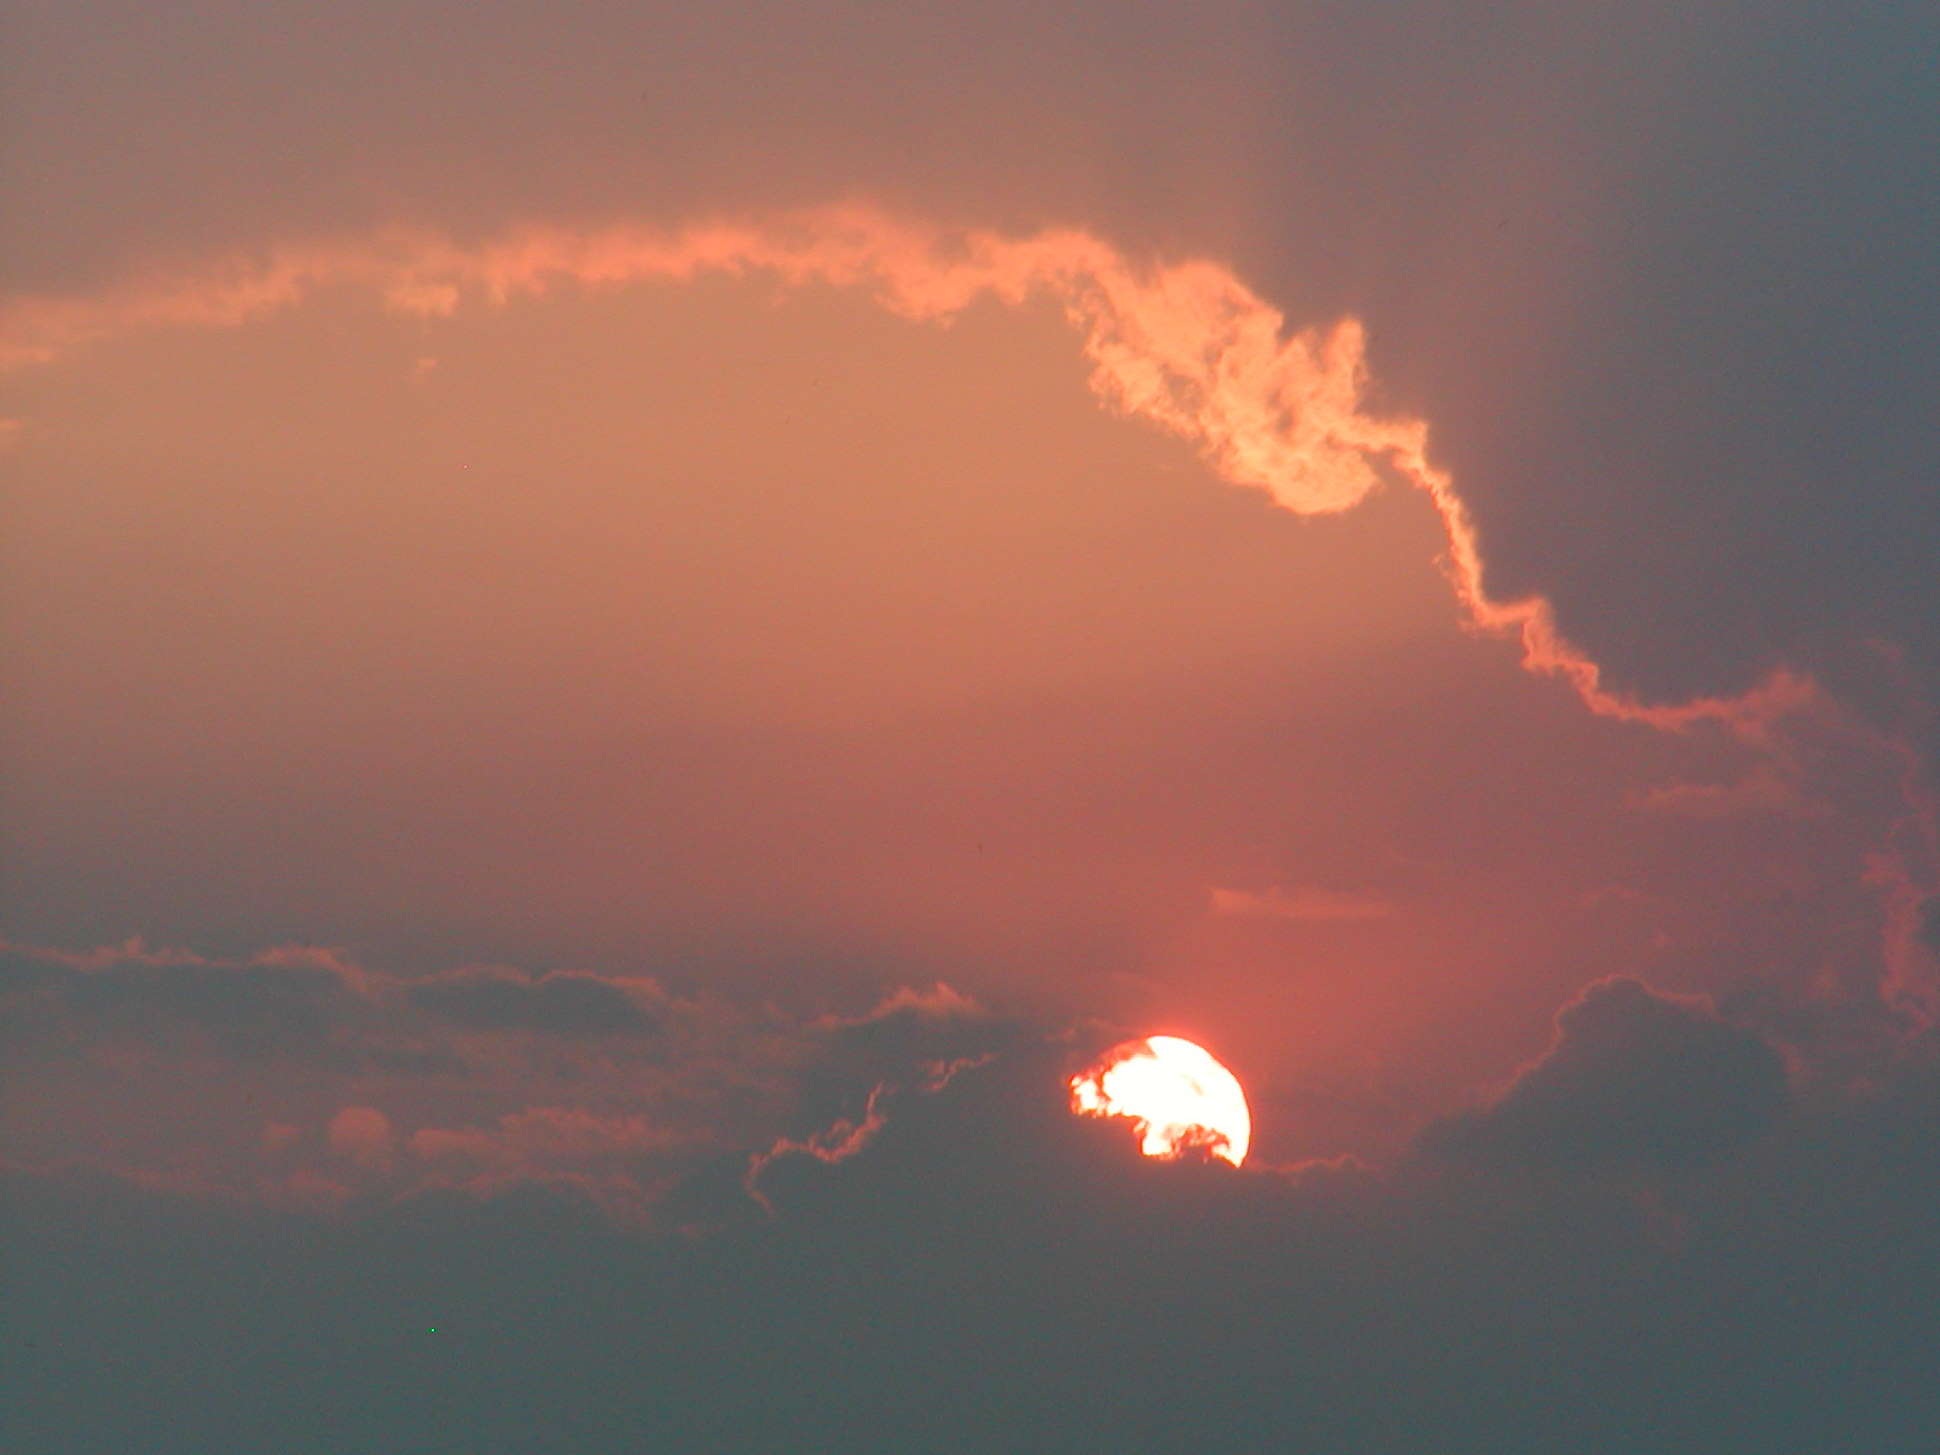
landscape, nature, horizon, cloud, sky, sun, sunrise, sunset, sunlight, lake, dawn, atmosphere, dusk, evening, cumulus, romantic, violet, mood, afterglow, evening sky, meteorological phenomenon, geological phenomenon, red sky at morning